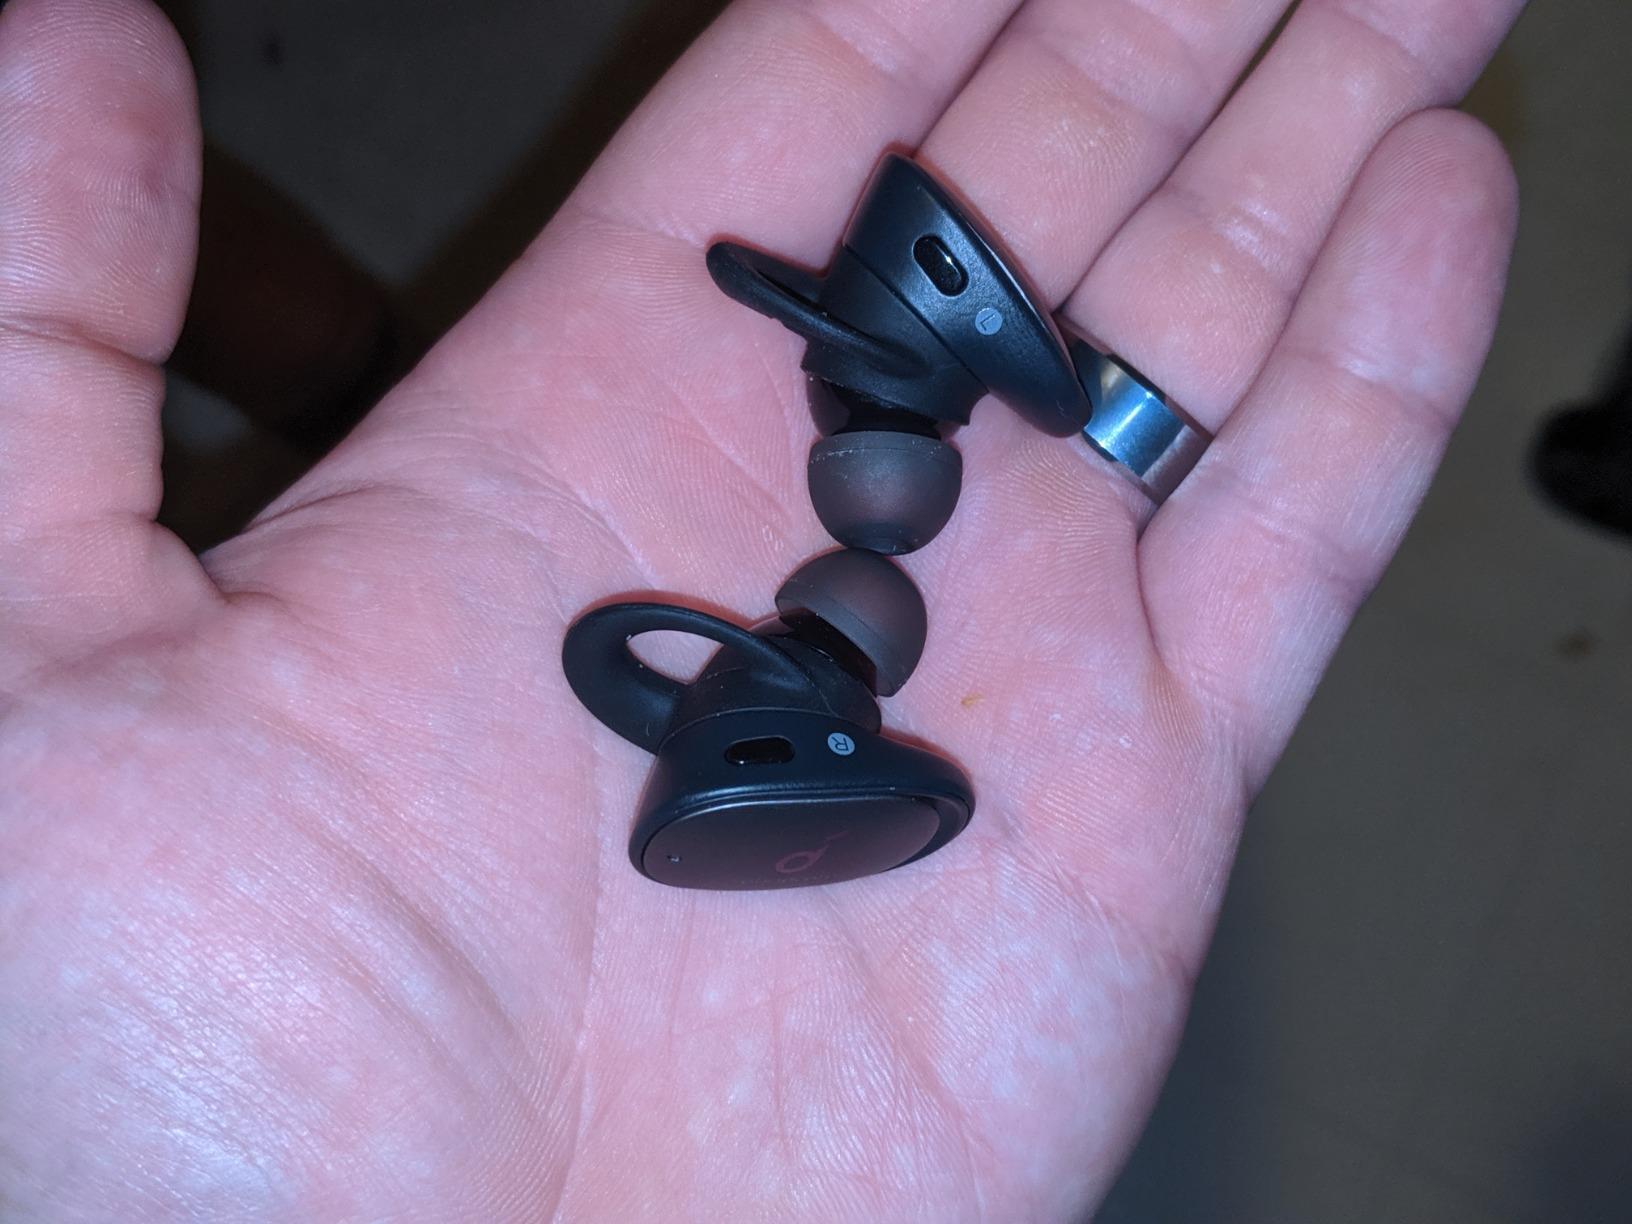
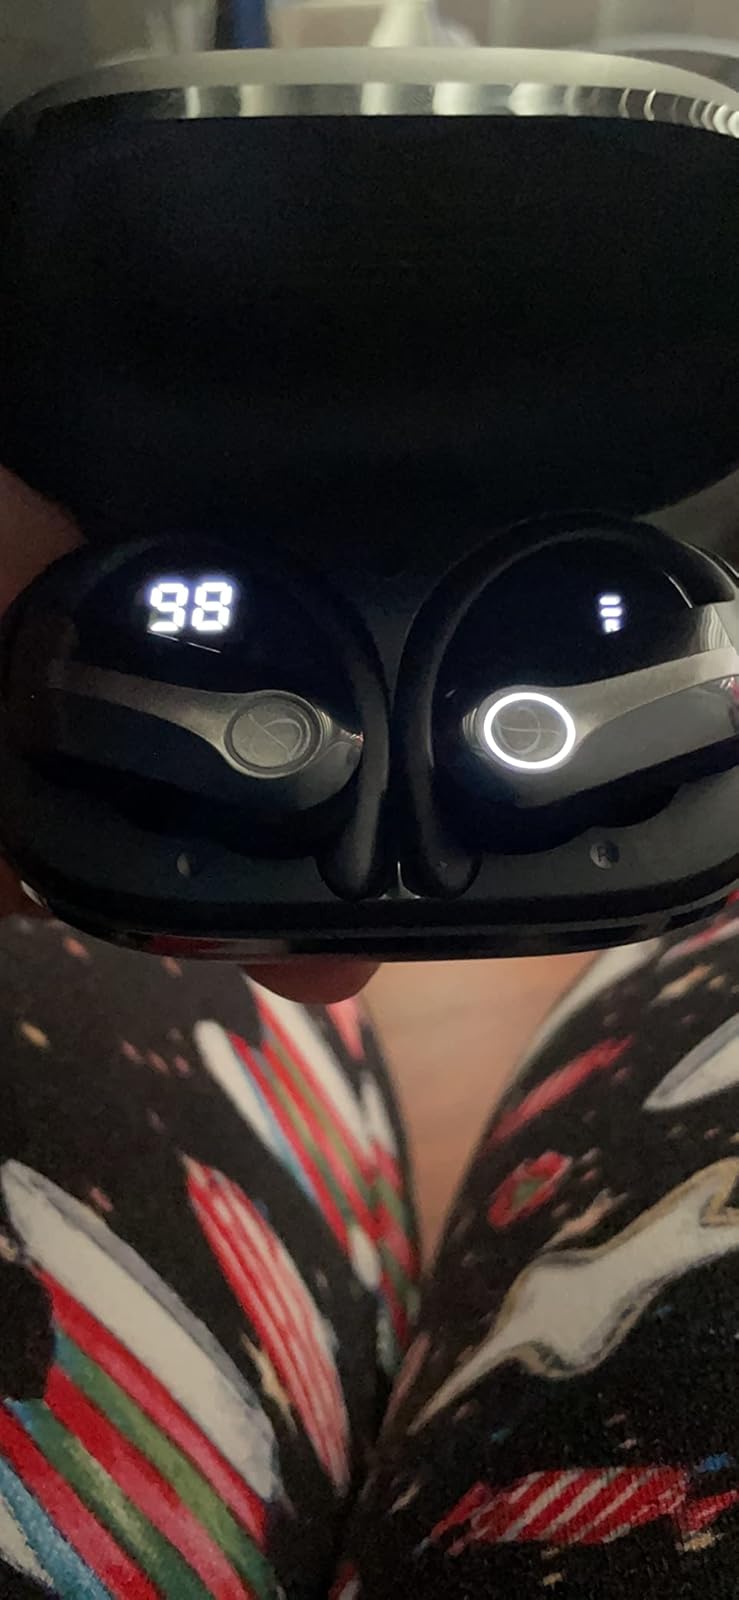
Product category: earbuds
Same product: no